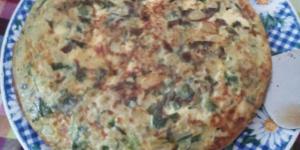
tortilla de patatas con 4 quesos